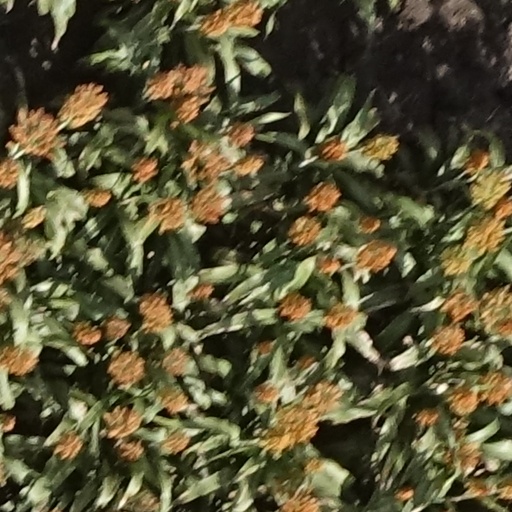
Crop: sorghum